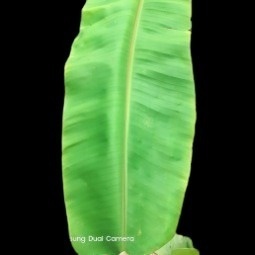
Label: Calcium